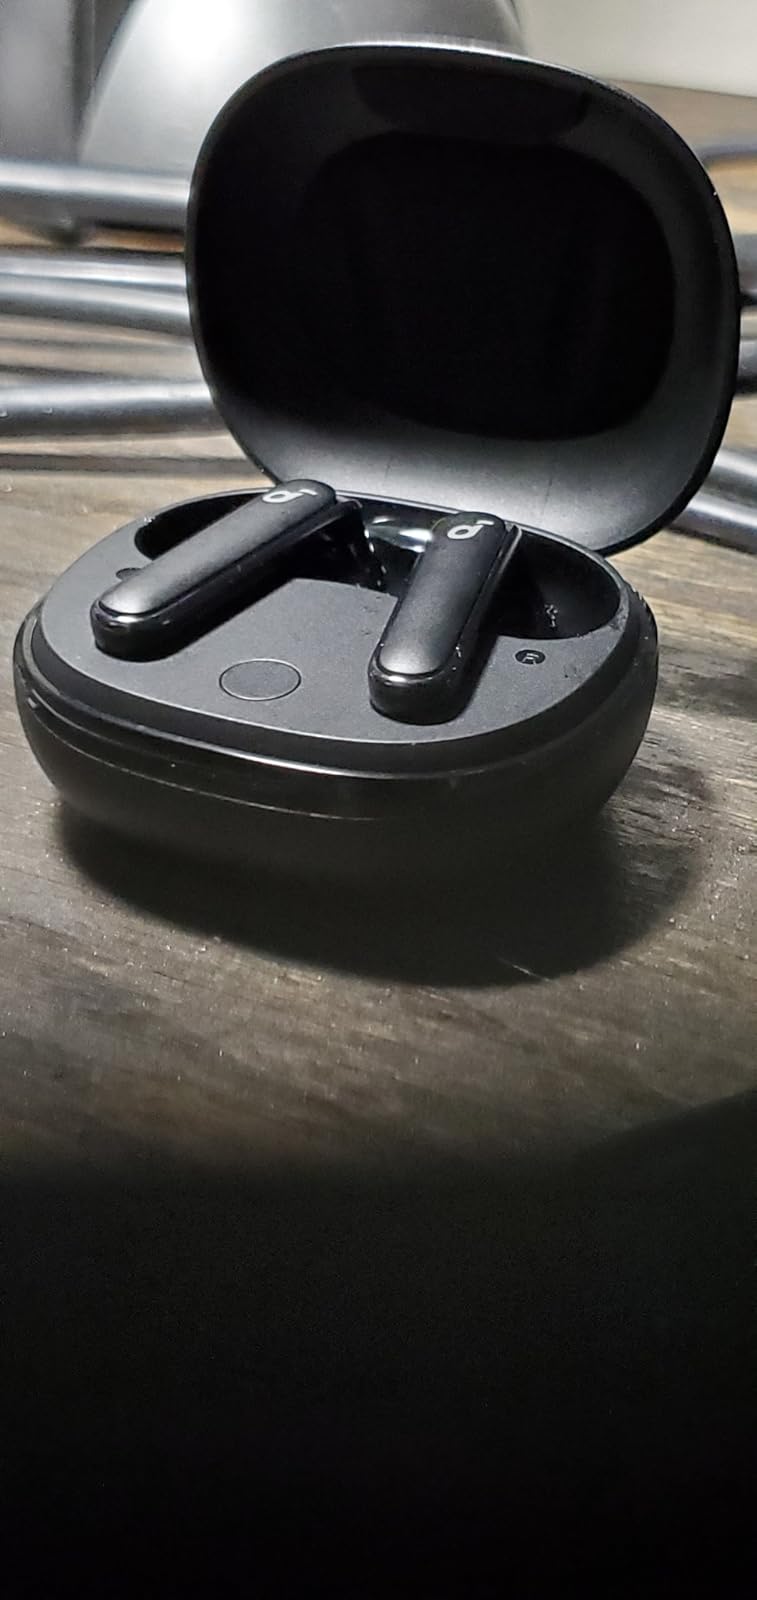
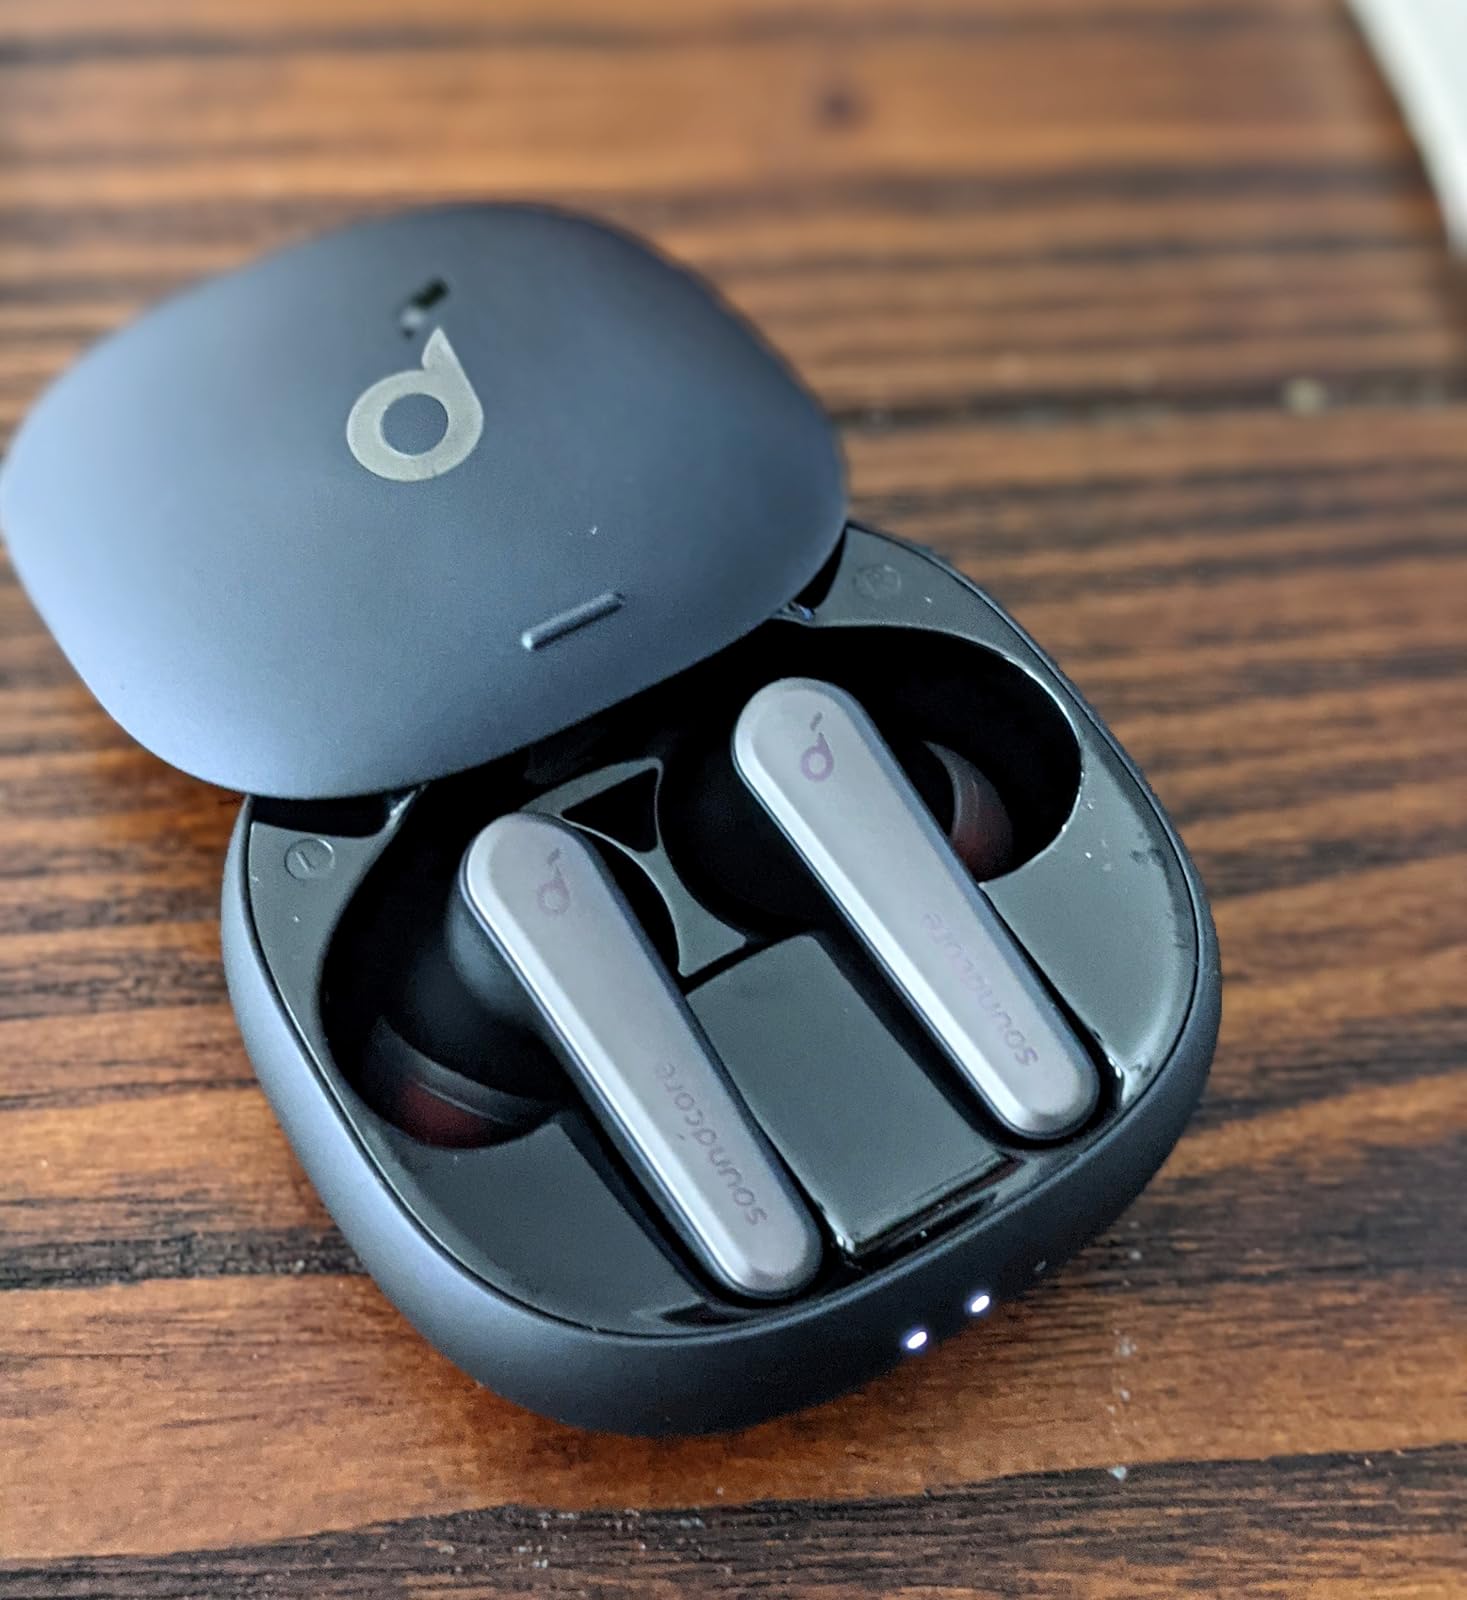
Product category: earbuds
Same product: no